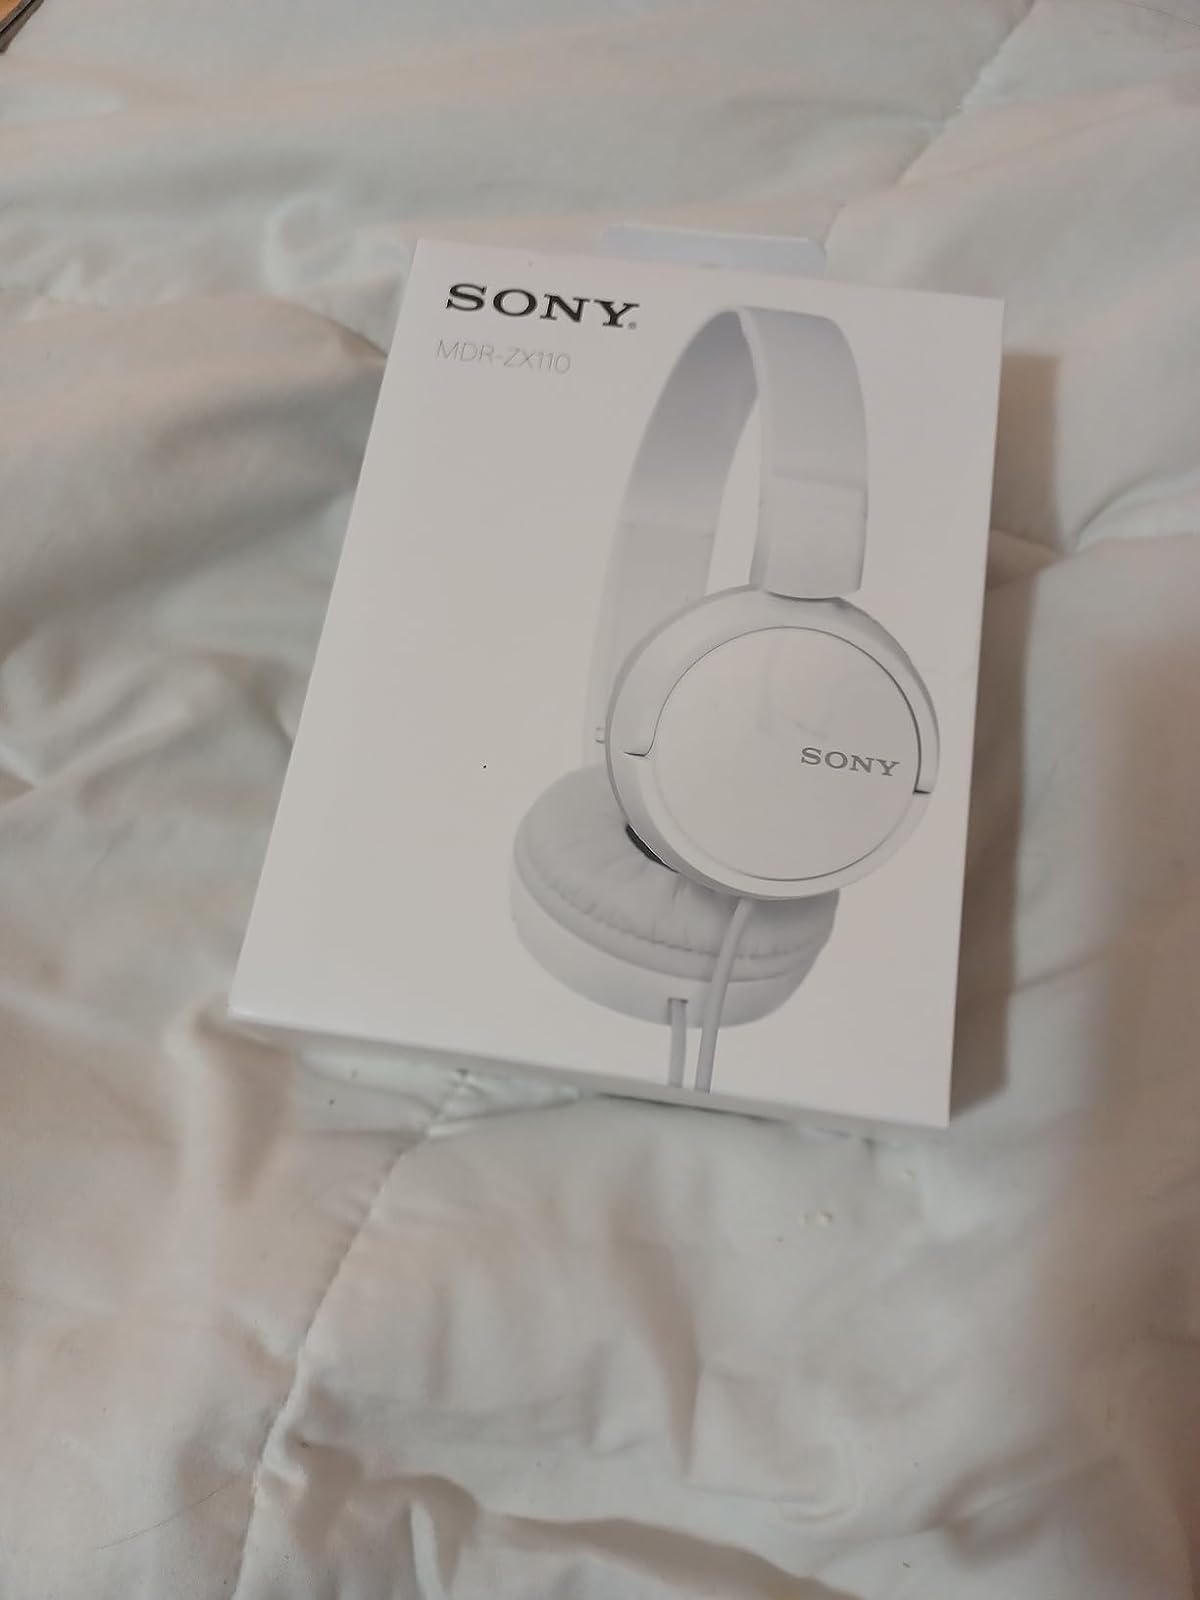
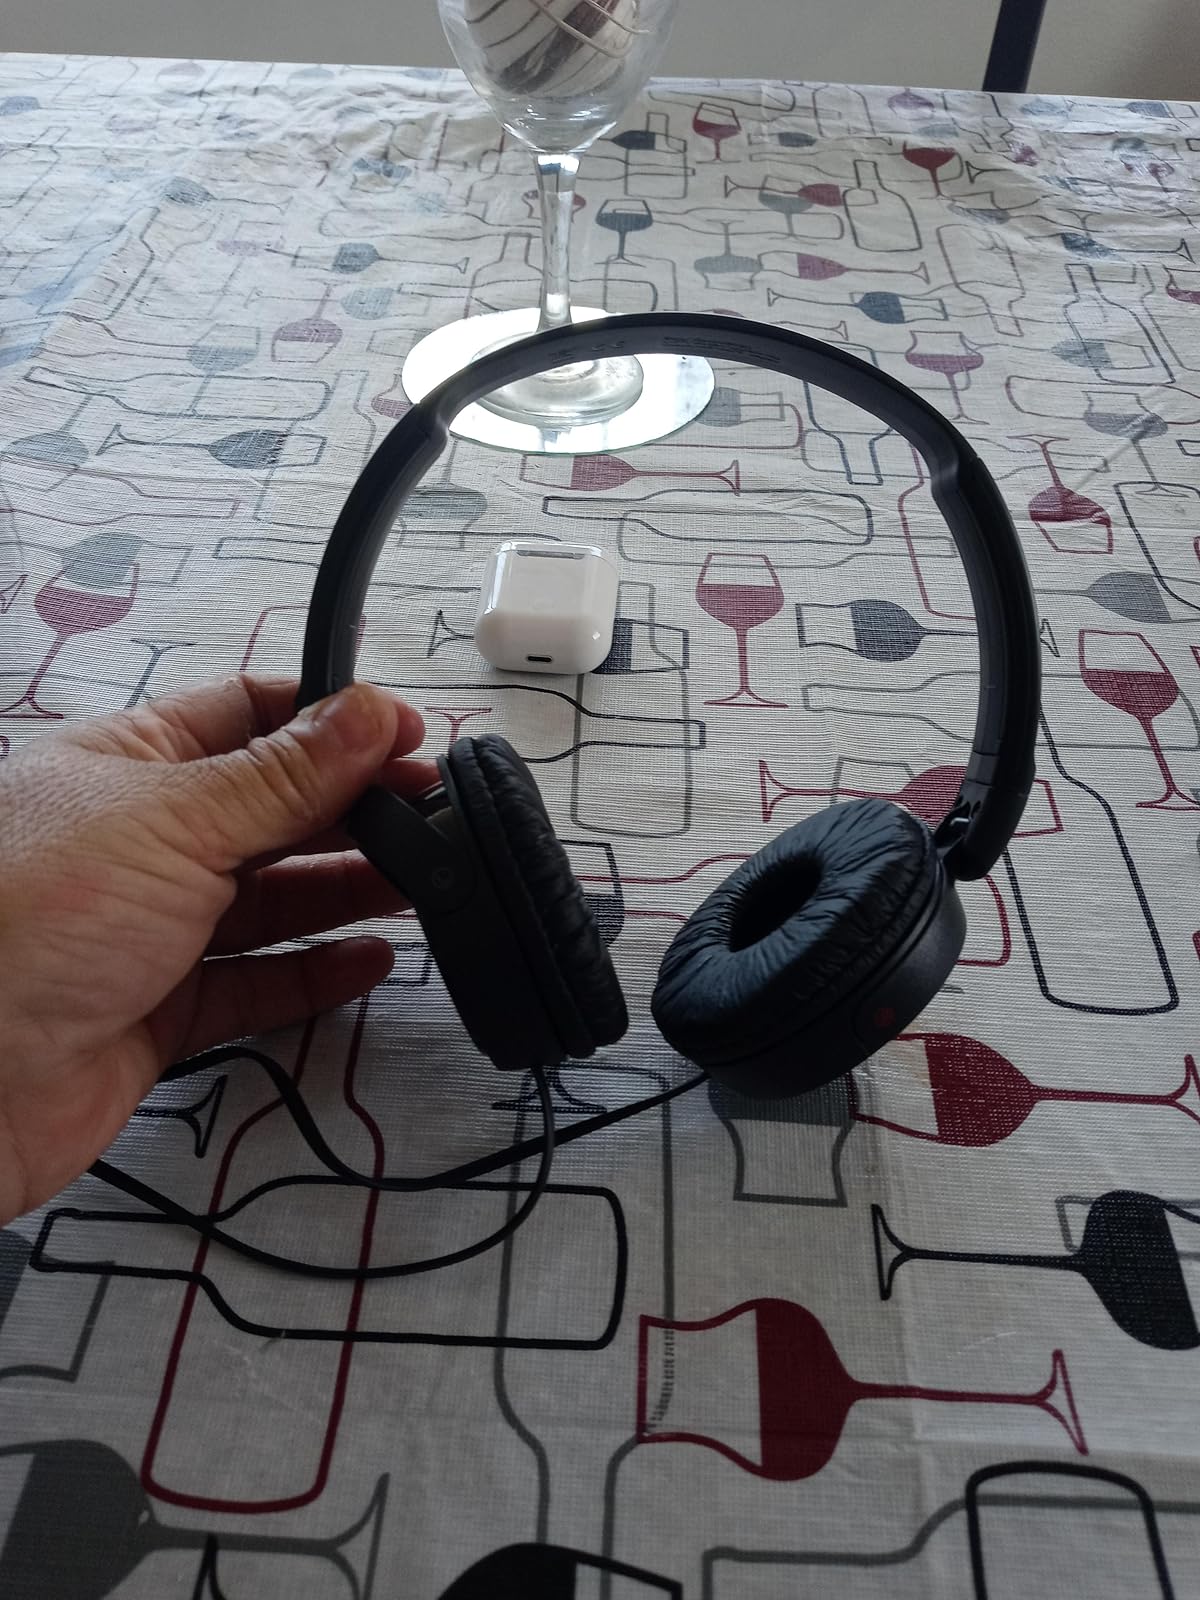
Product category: headphones
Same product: no